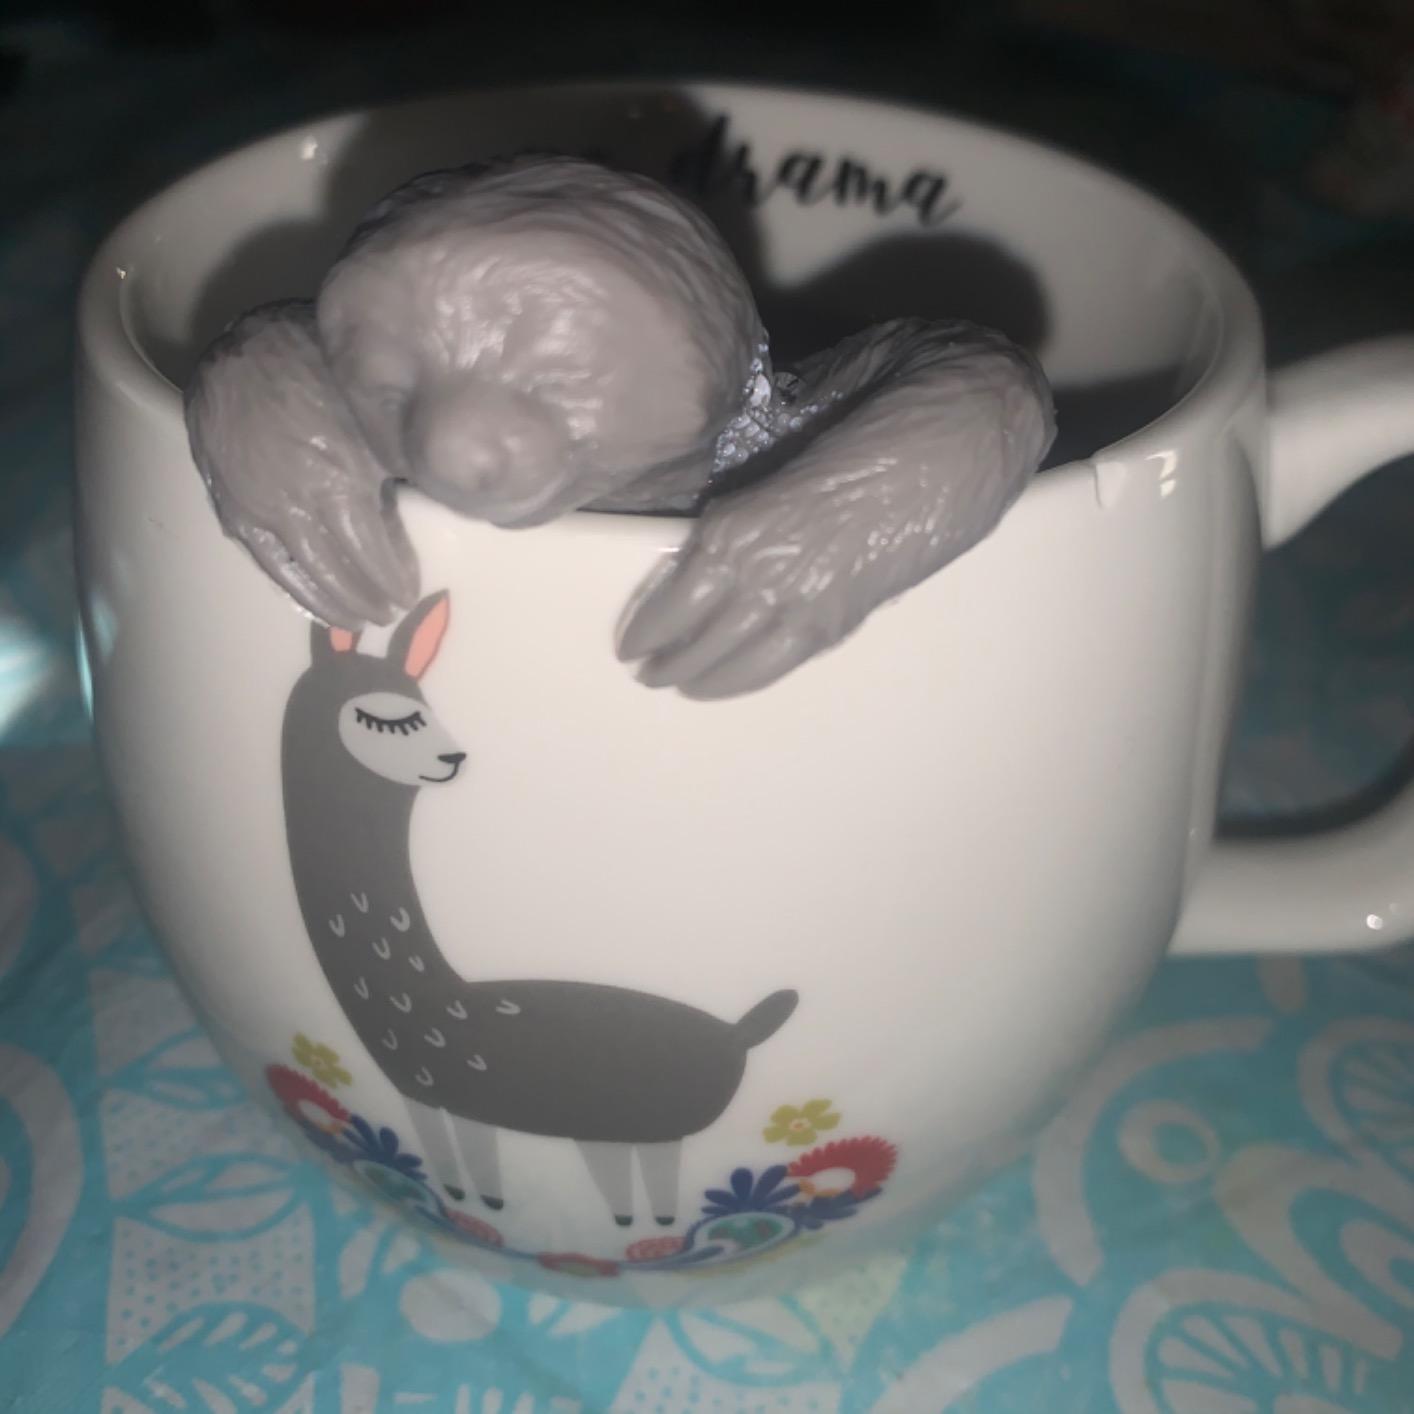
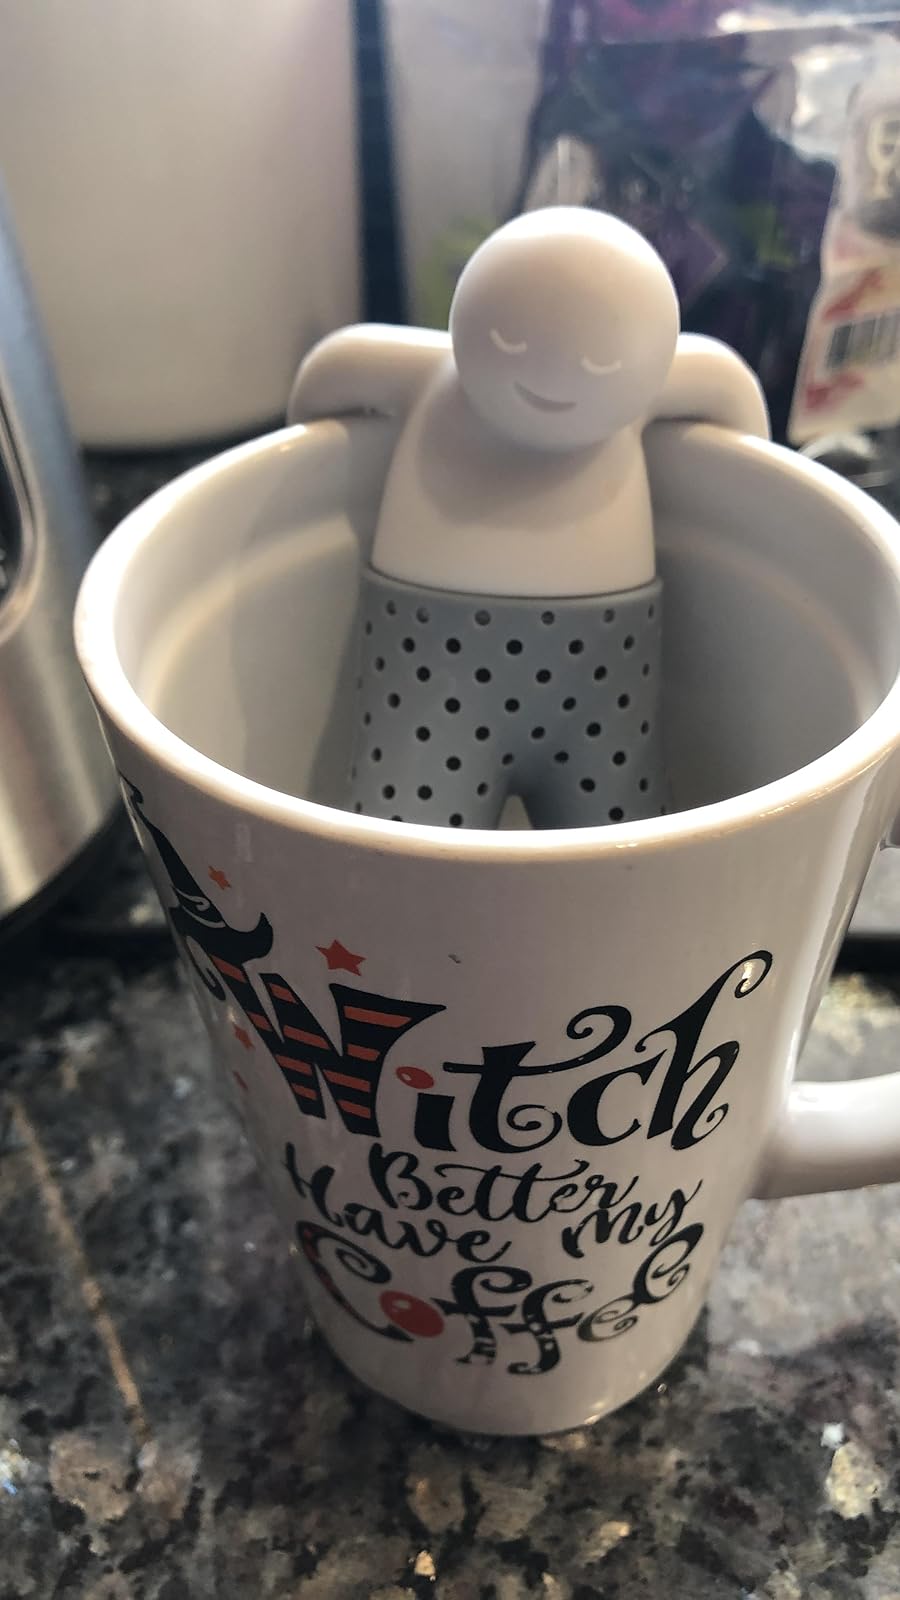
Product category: items_tea
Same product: no